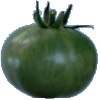
Label: Tomato not Ripened 1